Manuel Rödl

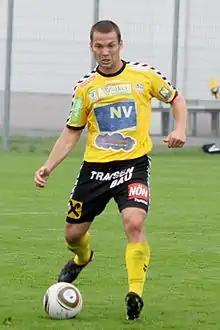

Manuel Rödl (born 23 September 1982) is an Austrian footballer who currently plays for the SV Bürmoos.